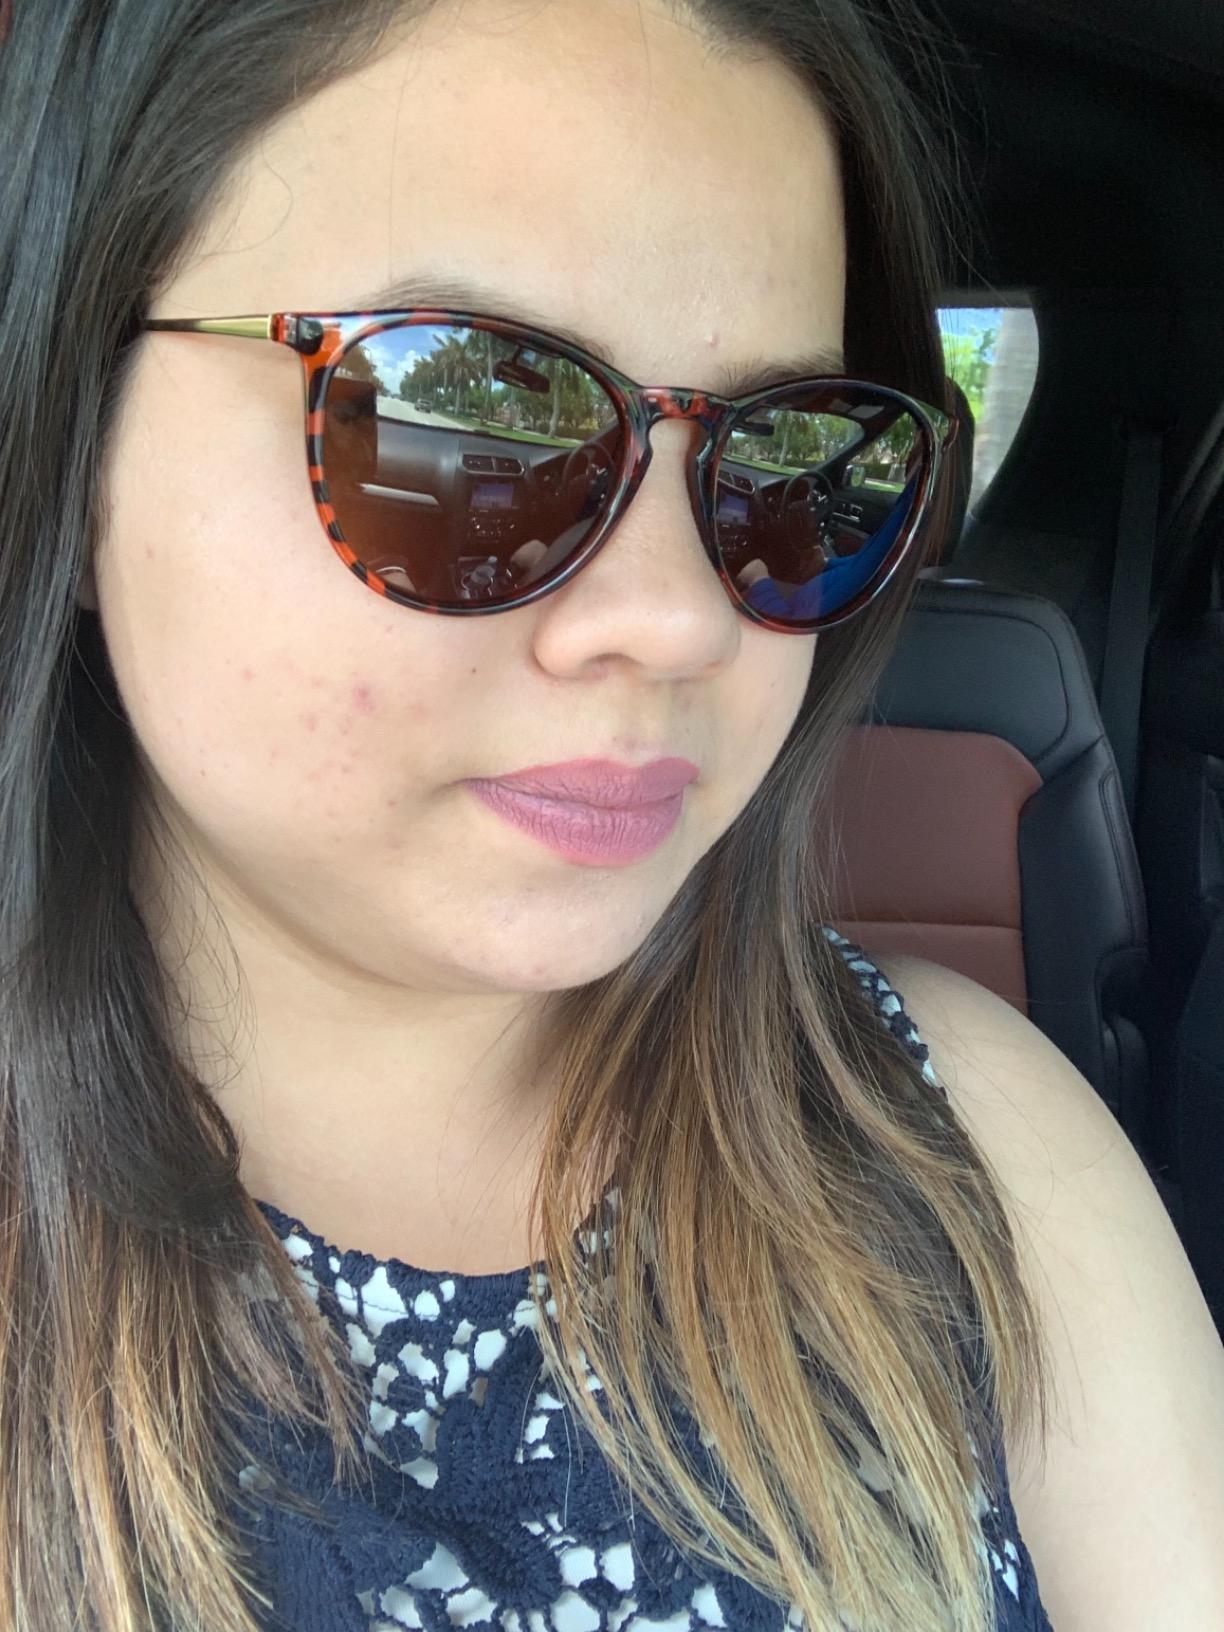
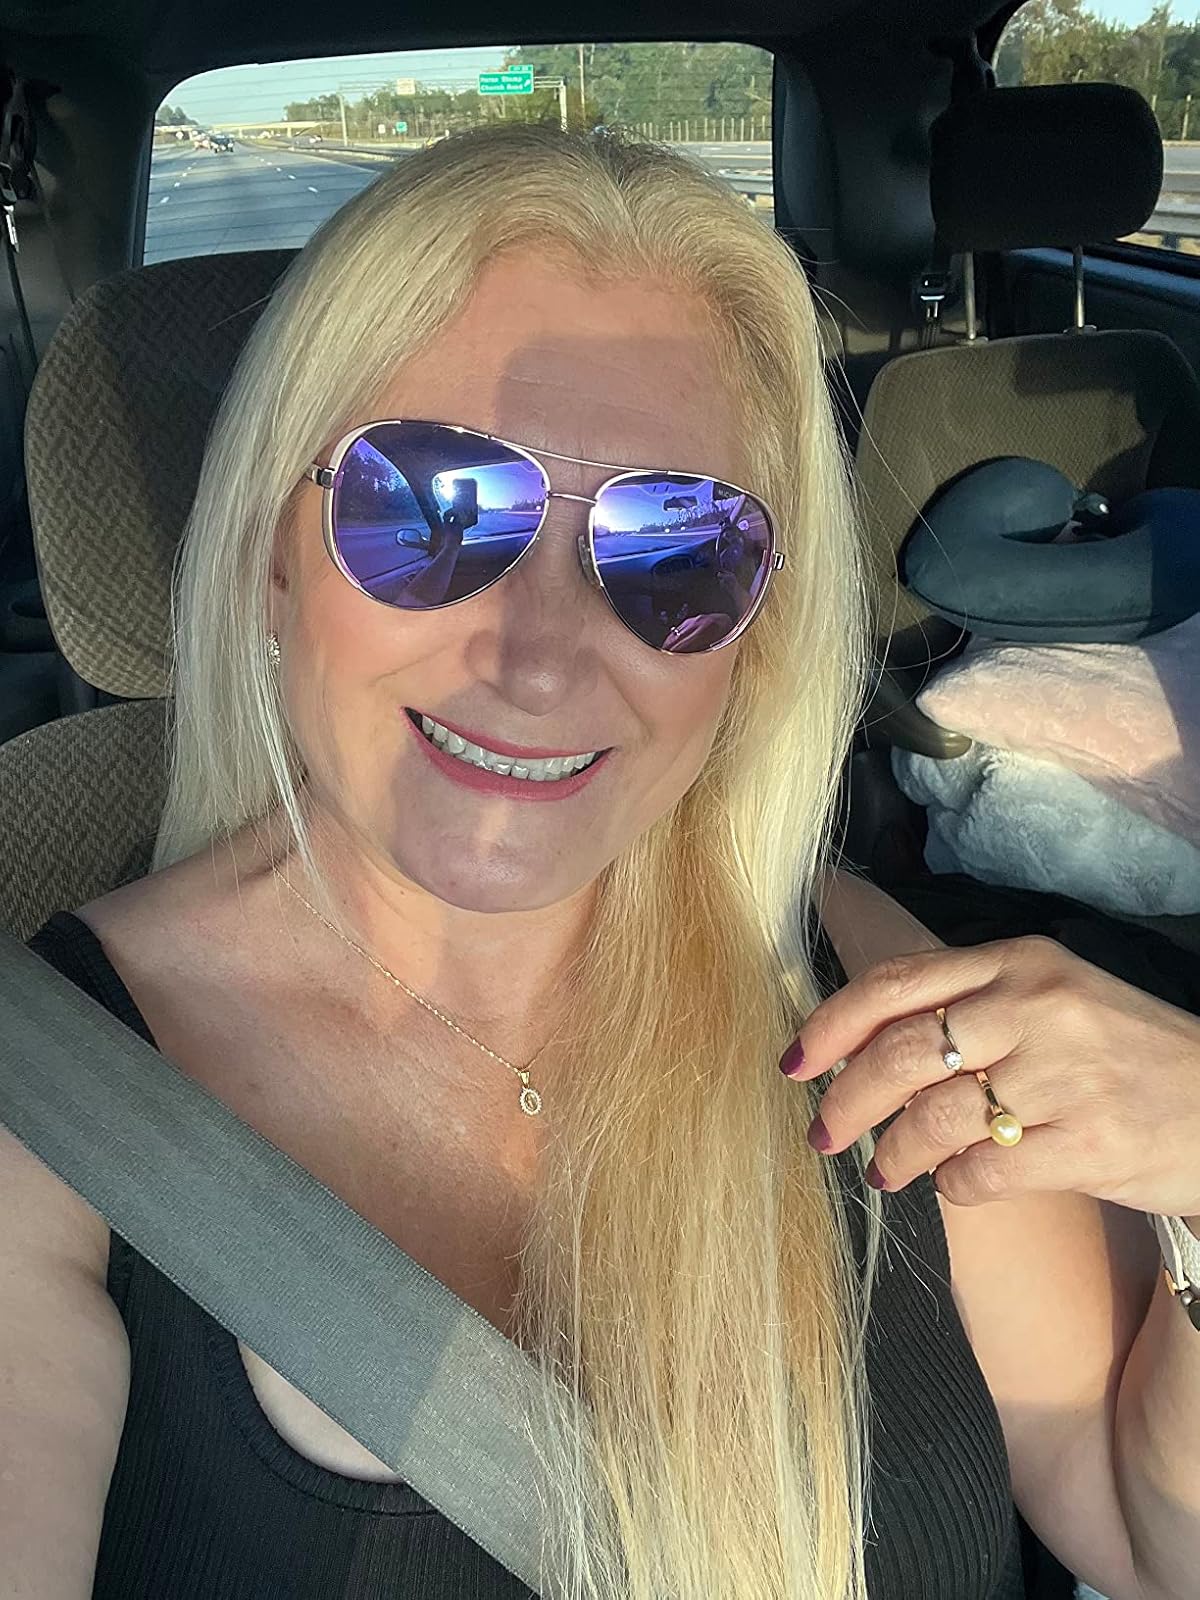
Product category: accessories_sunglasses
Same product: no